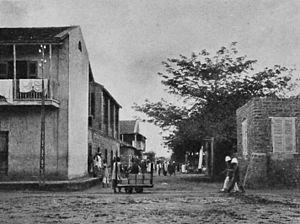
""La ville de l'arachide. Rufisque (1912)"""
Les Quatre Communes, ou Quatre Vieilles, sont Saint-Louis, Gorée, Rufisque et Dakar.
Rufisque est une ville du Sénégal, chef-lieu du département de Rufisque, dans la région de Dakar. Sa population était de 490 694 habitants lors du recensement de 2013.Son premier maire fut Pape Faye décédé au cours de sont mandat.Il fut remplacé par Balla Diéye.Il sera remplacé par madame N'goné N'doye.C'est Boubacar Albé N'doye qui gère actuellement la commune; il est à son second mandat